Feras Kilani

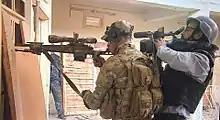
Kilani joined Iraqi snipers as they advanced to the Old City of Mosul.

Feras Kilani (born 2 April 1976) is a Palestinian-British journalist and film maker, and BBC Arabic's special correspondent. He is best known for his coverage in war-zones in the Middle East, specifically reporting from Libya, Iraq and Syria.